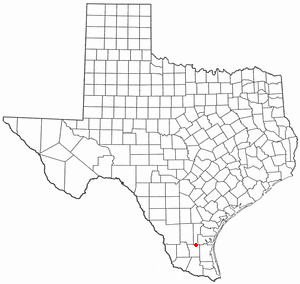
Falfurrias
Falfurrias beliggenhed i Texas
Falfurrias er en amerikansk by og administrativt centrum for det amerikanske county Brooks County i staten Texas. I 2000 havde byen et indbyggertal på 5.297.